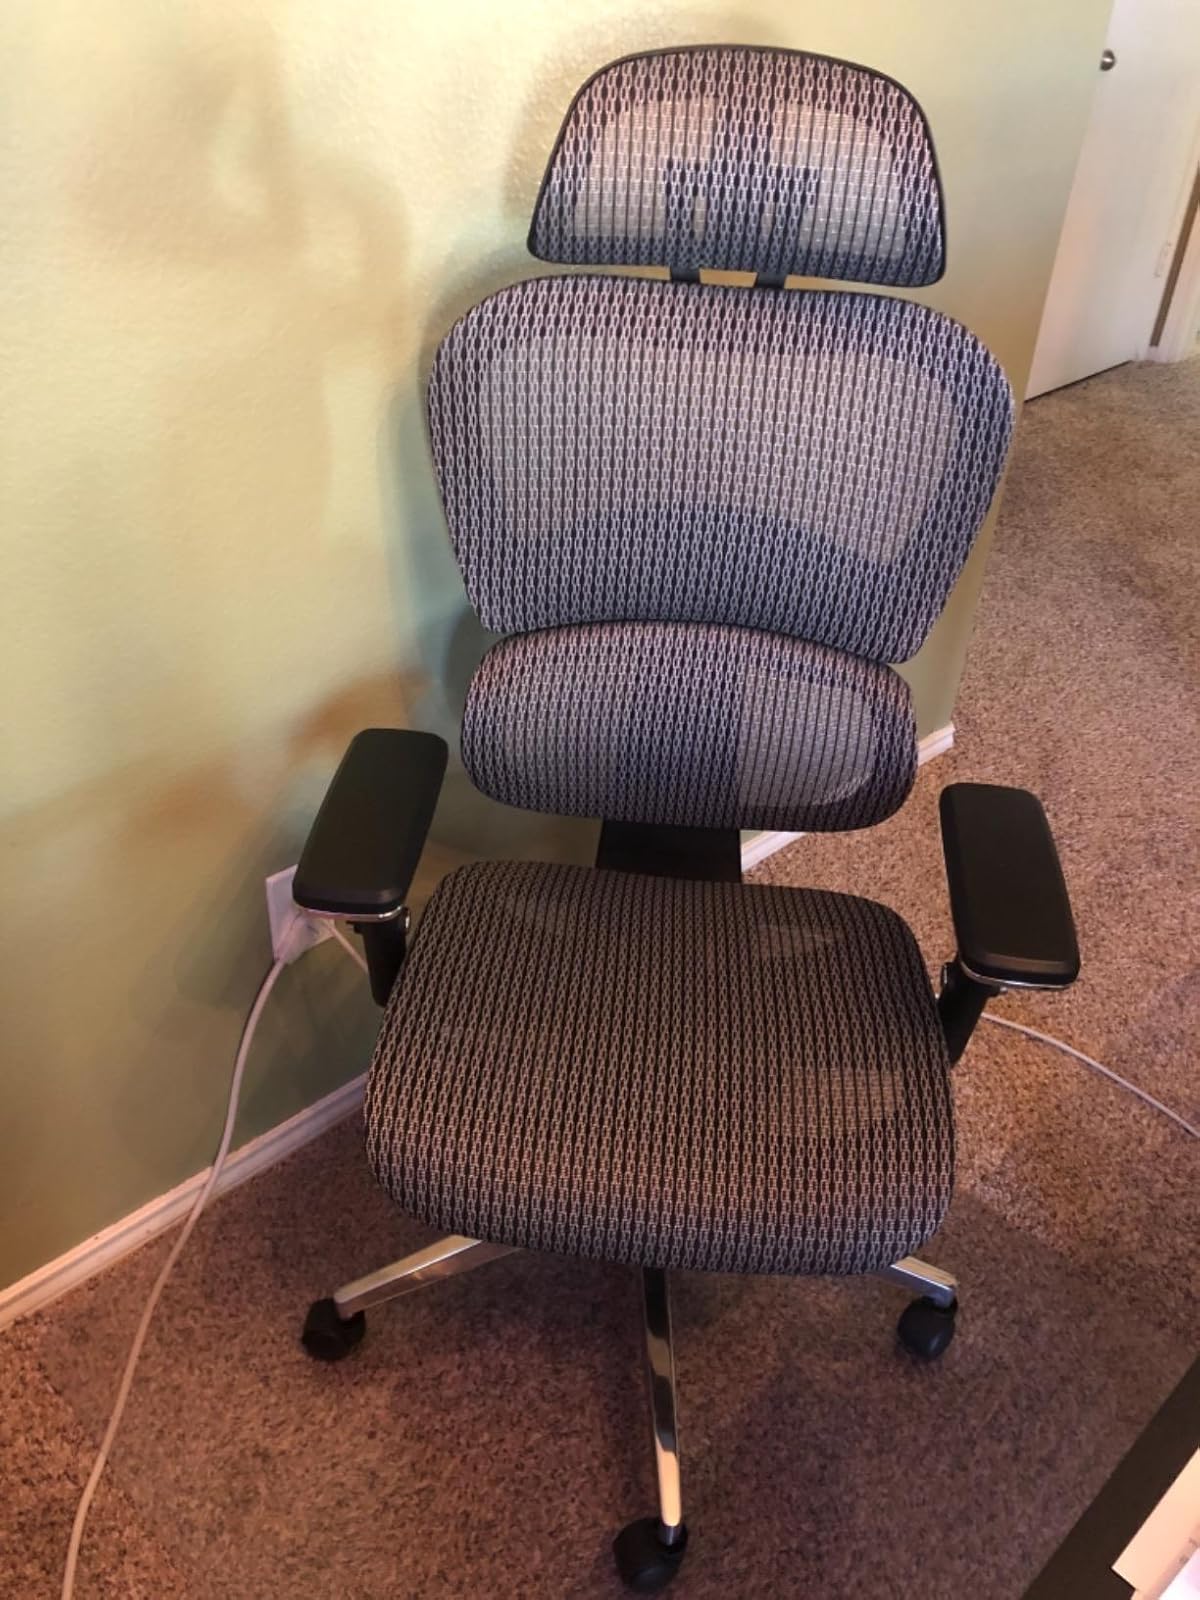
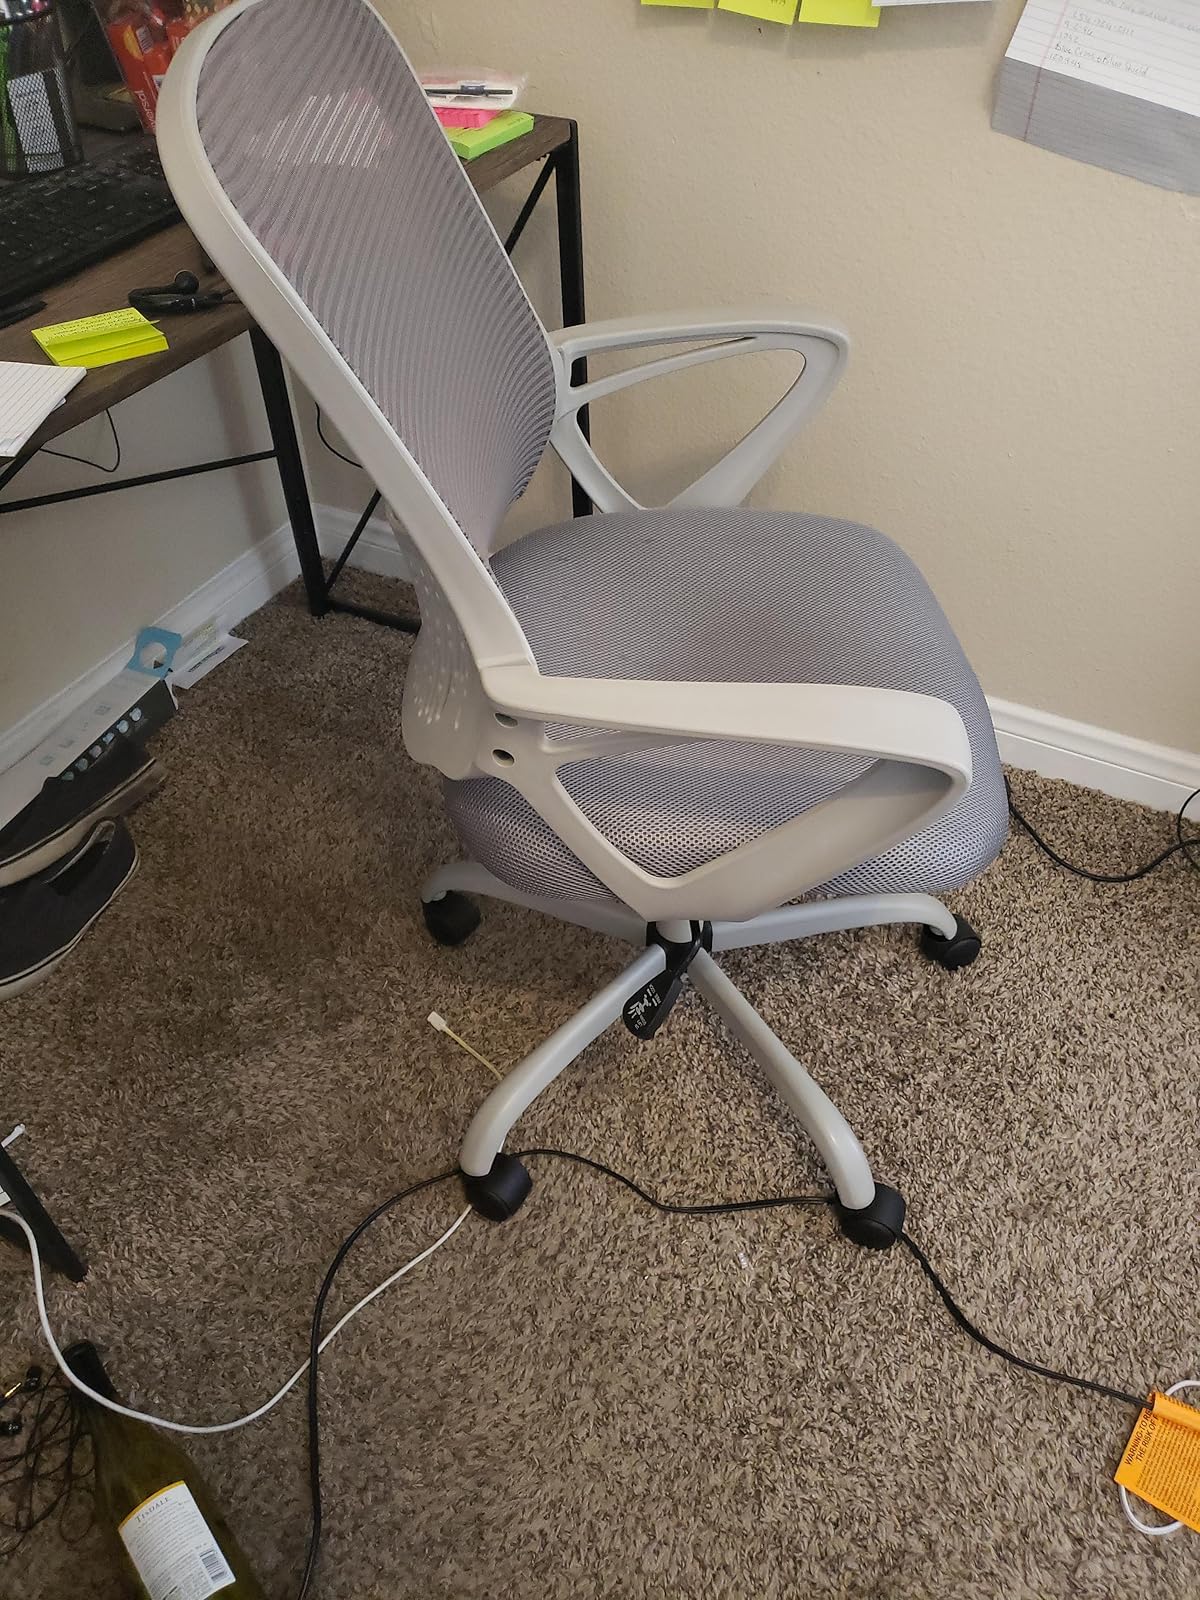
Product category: items_chair
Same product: no